1/1st Pembroke Yeomanry

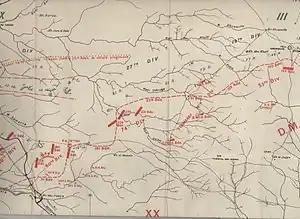
XX Corps' attack on 6 November.

The Capture of Beersheba was a resounding success, and XX Corps pressed on northwards as the Turks fell back to the Sheria Position. 229th Brigade led 74th (Y) Division's pre-dawn attack on this position on 6 November, without preliminary bombardment or barrage. 231st Brigade was echeloned back to the right to protect the flank and then take the high ground. Having driven the Turkish skirmishers off the high ground, 24th Welsh beat off several counter-attacks in the course of the day. Afterwards 231st Bde was given the task of capturing the station at Tel Sheria, but this could not be completed until the fire and explosions in the abandoned Turkish ammunition dump died down at 03.30 next morning. 24th Welsh remained guarding the brigade's flank. The Capture of the Sheria feature broke the Turkish left, and they began a rapid retreat.